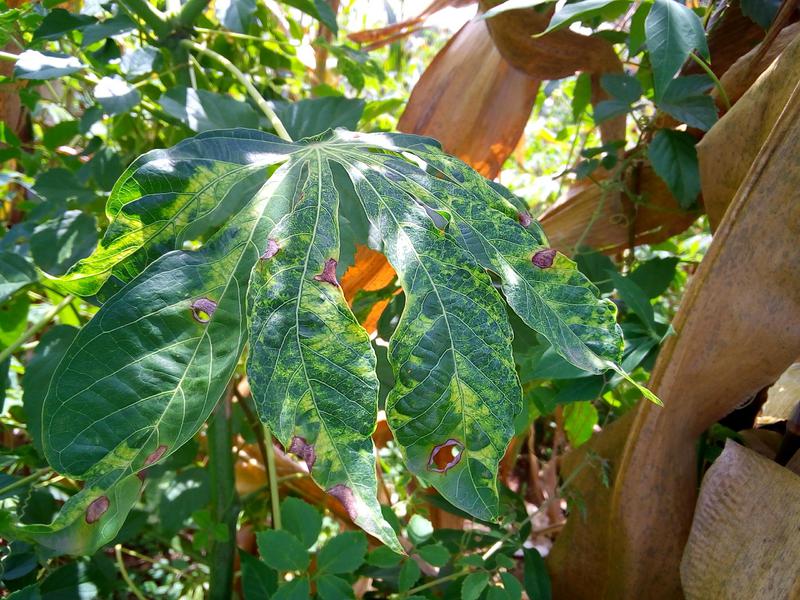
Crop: cassava
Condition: mosaic_disease